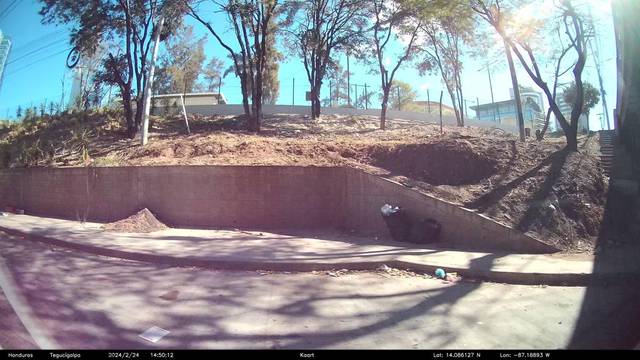
Region: Honduras
Coordinates: 14.086, -87.189